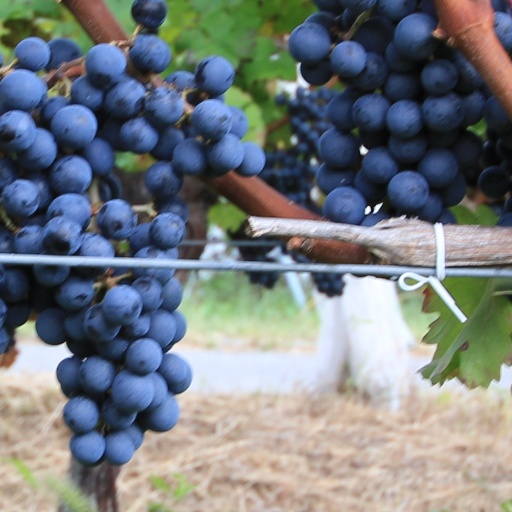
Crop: grape